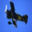
Label: airplane